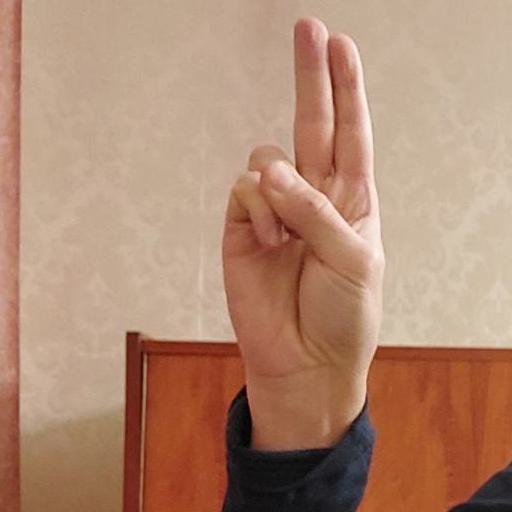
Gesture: two_up